The Conquest of Canaan (1916 film)

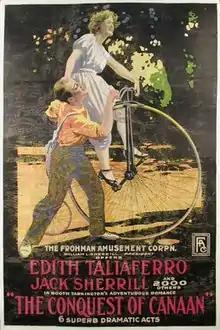

The Conquest of Canaan is a 1916 American silent drama film directed by George Irving and starring Edith Taliaferro, Jack Sherrill and Ralph Delmore. It was based on the novel by Booth Tarkington which was subsequently remade as a 1921 film of the same title.